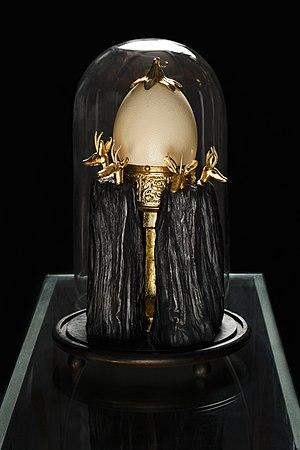
Photo de Cédric Bossard Œuvre de Jean Divry
Jean Divry né en 1953 à Montreuil est un sculpteur et verrier français, actif à Paimpol en Bretagne.